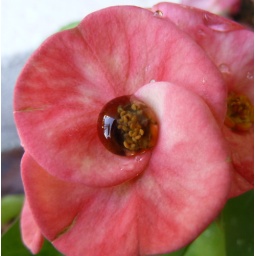
A water droplet in the flower center